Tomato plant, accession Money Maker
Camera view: horizontal (90 deg, fisheye); turntable rotation: 30 degrees
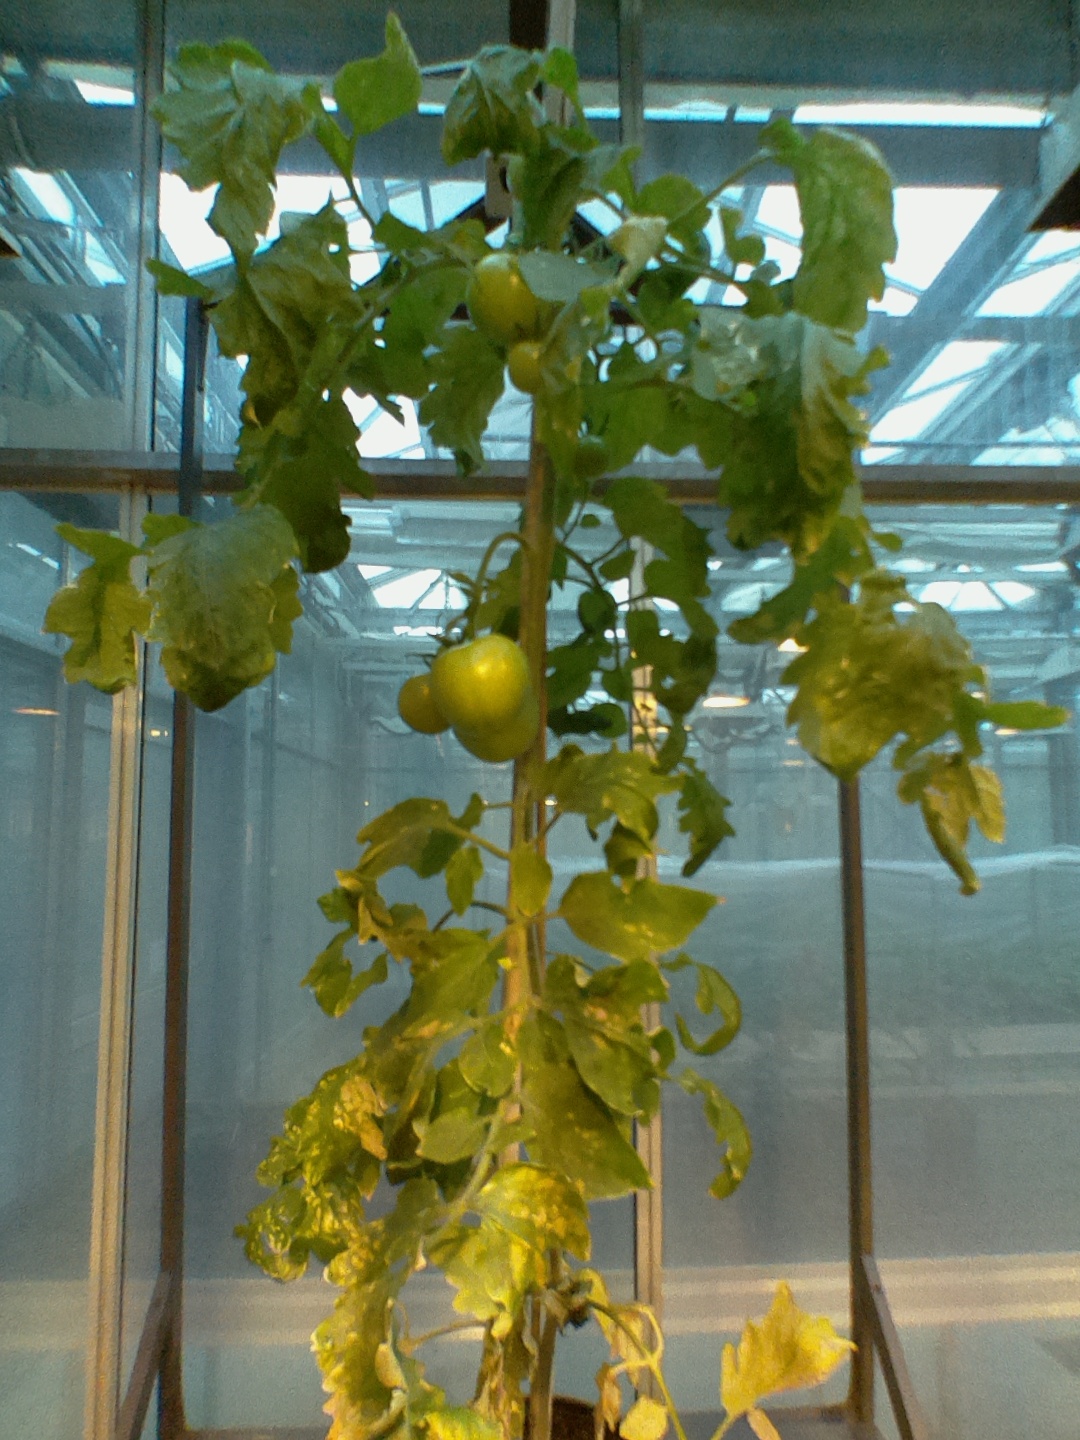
BBCH growth stage 78: 80% -90% of final fruit size